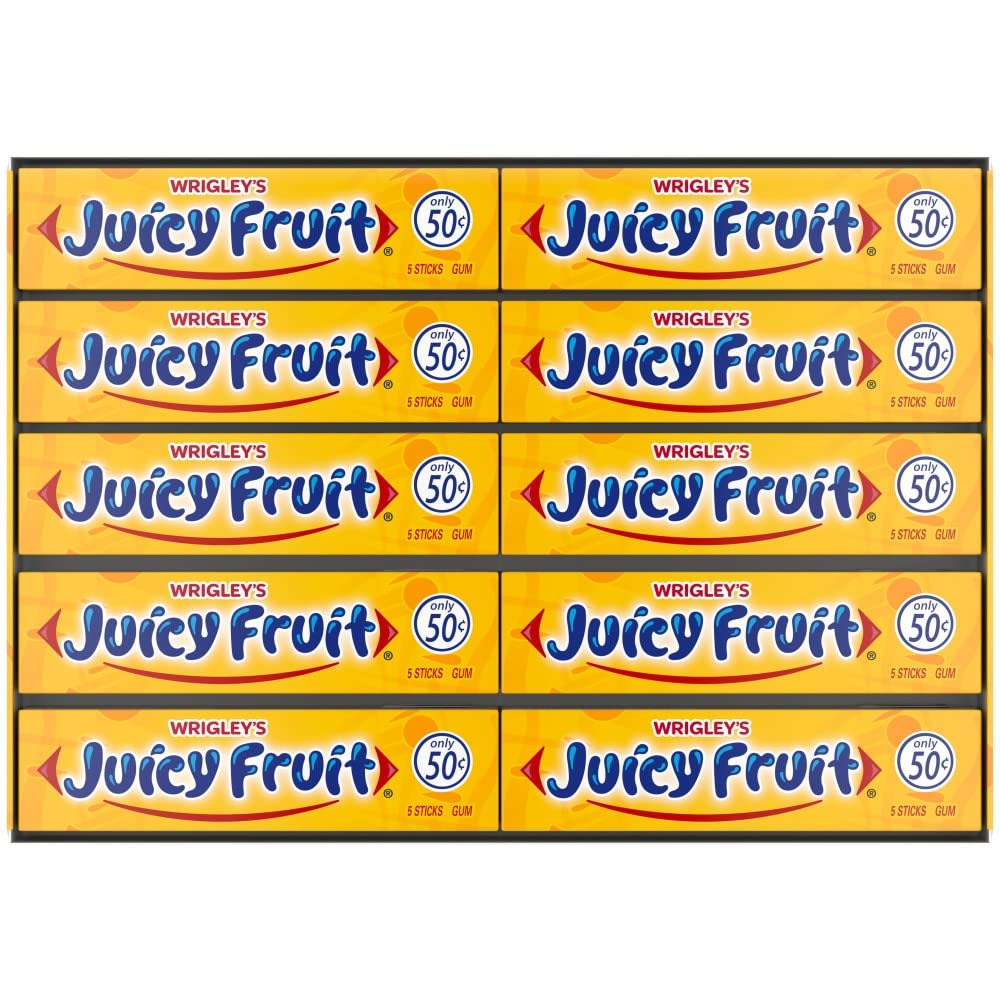
Item Name: Juicy Fruit Gum WRIGLEY'S Chewing Gum Bulk Pack, 5 Stick (Pack of 40)
Bullet Point 1: Contains forty (40) 5 stick bulk gum pack of WRIGLEY'S JUICY FRUIT Chewing Gum
Bullet Point 2: JUICY FRUIT bubble gum has a one-of-a-kind, sweet flavor that's been around for more than 100 years
Bullet Point 3: The happiest mouths are busy chewing WRIGLEY'S JUICY FRUIT gum during a movie night, road trip, or as part of a gift basket
Bullet Point 4: This JUICY FRUITY bulk gum pack of chewing gum is the perfect recipe to turn any frown upside down
Bullet Point 5: With 200 sticks of JUICY FRUIT in each bulk gum pack, sharing with family and friends is not only easy but fun
Value: 200.0
Unit: Count

Price: 14.99